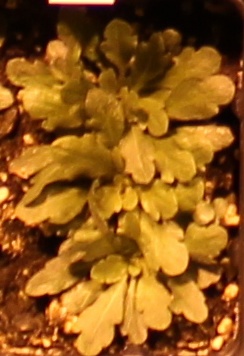
Label: Horseweed